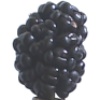
Label: Mulberry 1